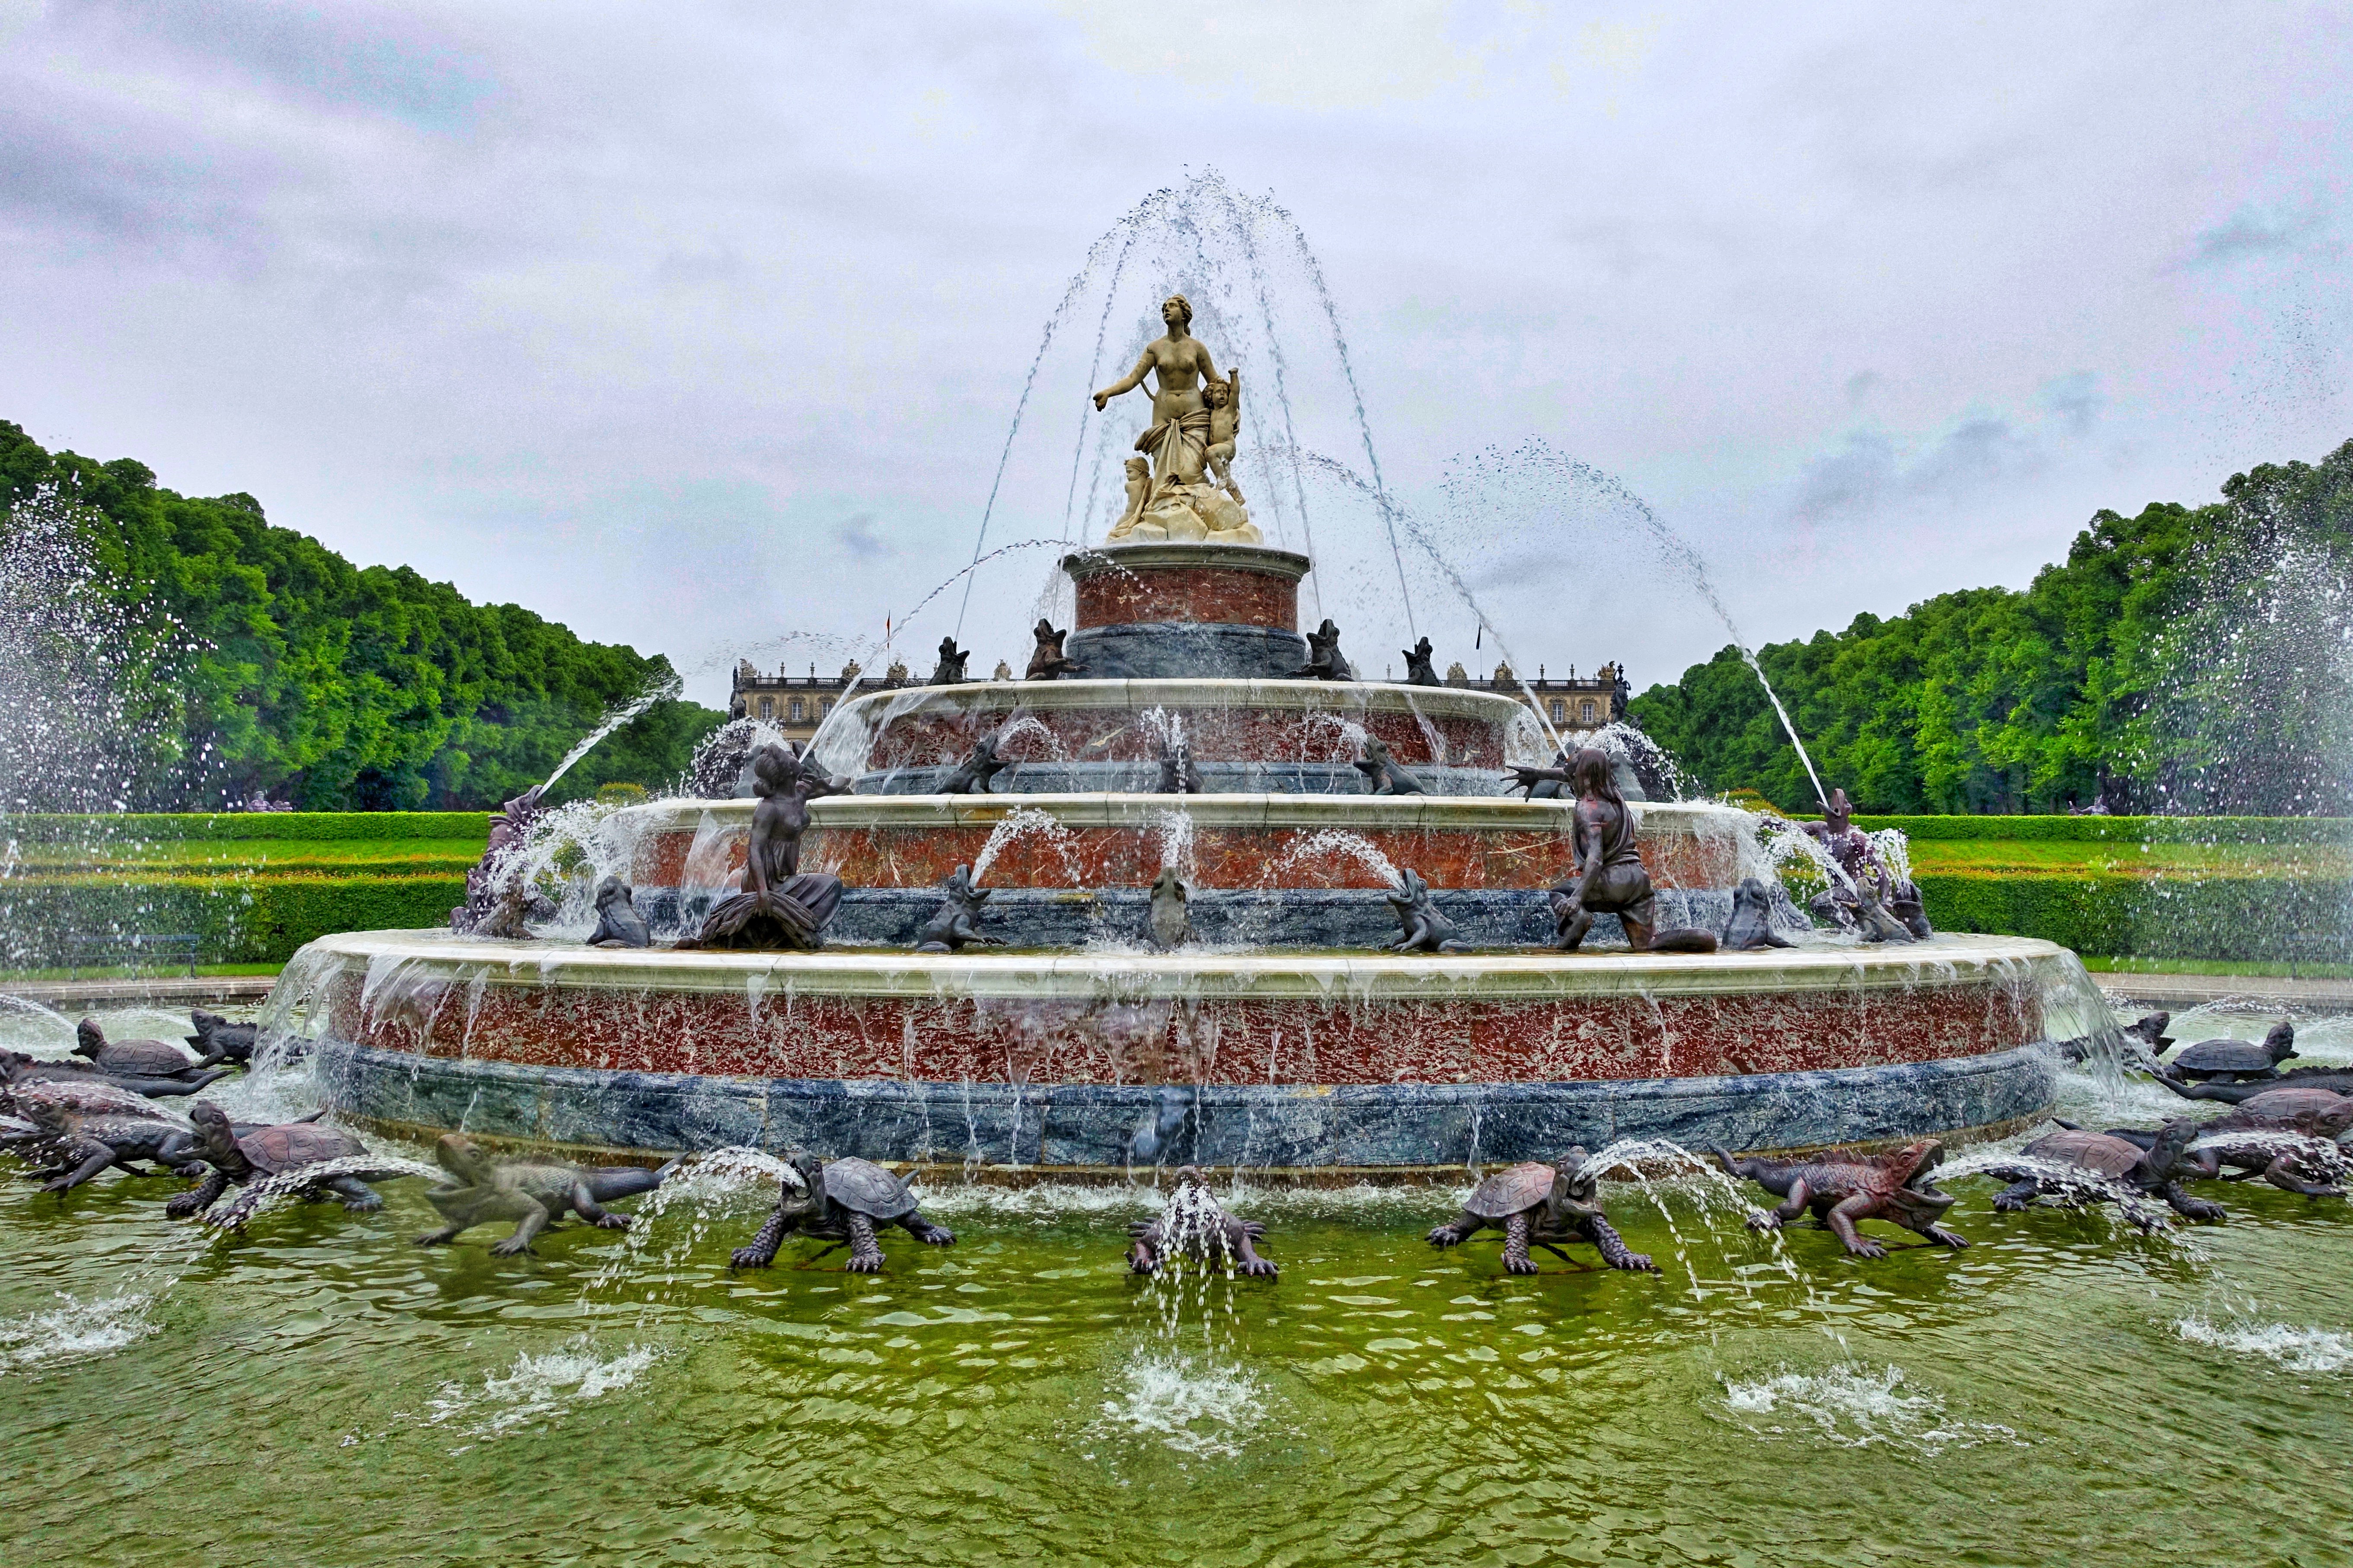
water, wet, vehicle, splash, spray, landmark, temple, fountain, water feature, herrencheimsee